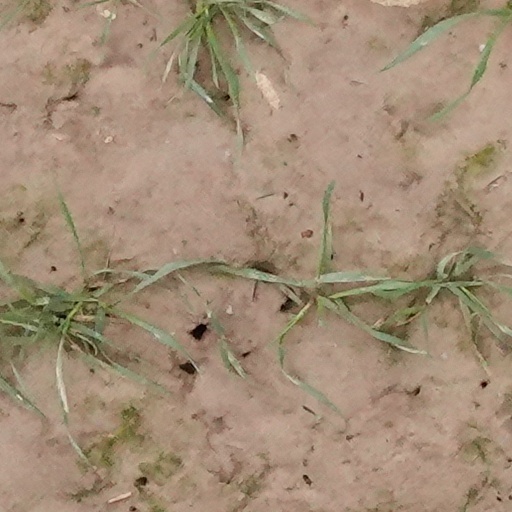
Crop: wheat